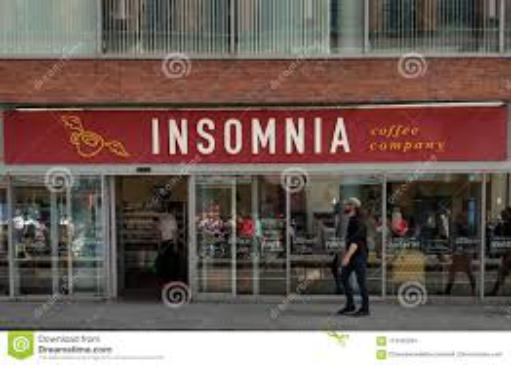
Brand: Insomnia Coffee Company
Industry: Food